Miss Martian

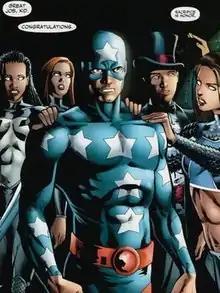
Miss Martian as the Star-Spangled Kid. Art by Joe Bennett.

Miss Martian possesses abilities similar to Martian Manhunter and all other Martians. She has superhuman strength and stamina comparable to that of a Kryptonian. She is invulnerable and has been shown to repel attacks from the likes of Despero. She can enhance this invulnerability by making herself super dense. This invulnerability also extends to her being able to survive in the vacuum of space. She also has the ability to shapeshift and she can use this to regenerate herself at a rapid rate. Her shapeshifting can be used at will and in an unlimited application, including adopting human or monstrous appearance, elongating her limbs, growing to immense size, altering the chemical composition of her body, etc. This also extends to her being able to expand or lengthen her limbs or to create natural body weapons. This control over her molecular structure also gives her the abilities of invisibility and intangibility.